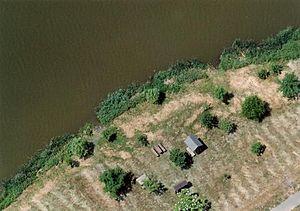
Szepetnek est un village et une commune du comitat de Zala en Hongrie.